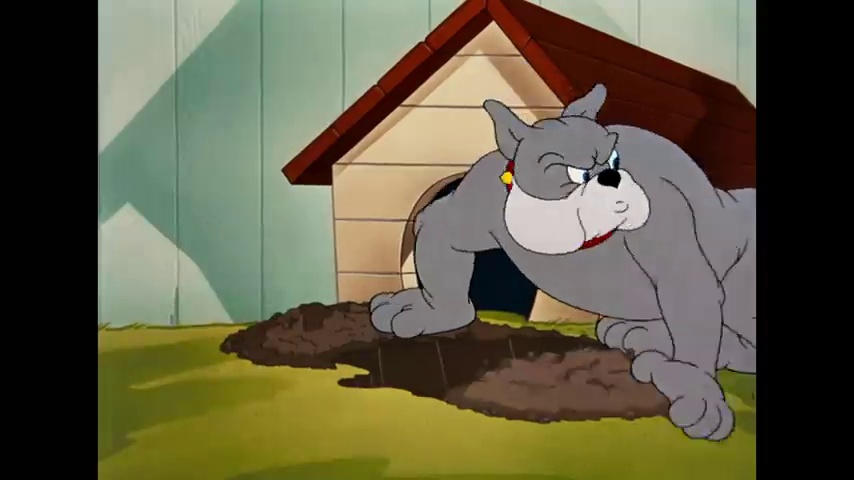
Portrait style: Cartoon Portrait